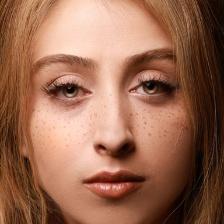
Label: faces